Nanakubo Station

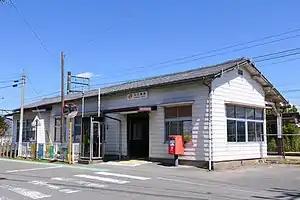
Nanakubo Station in April 2021

is a railway station on the Iida Line in the town of Iijima, Kamiina District, Nagano Prefecture, Japan, operated by Central Japan Railway Company (JR Central).